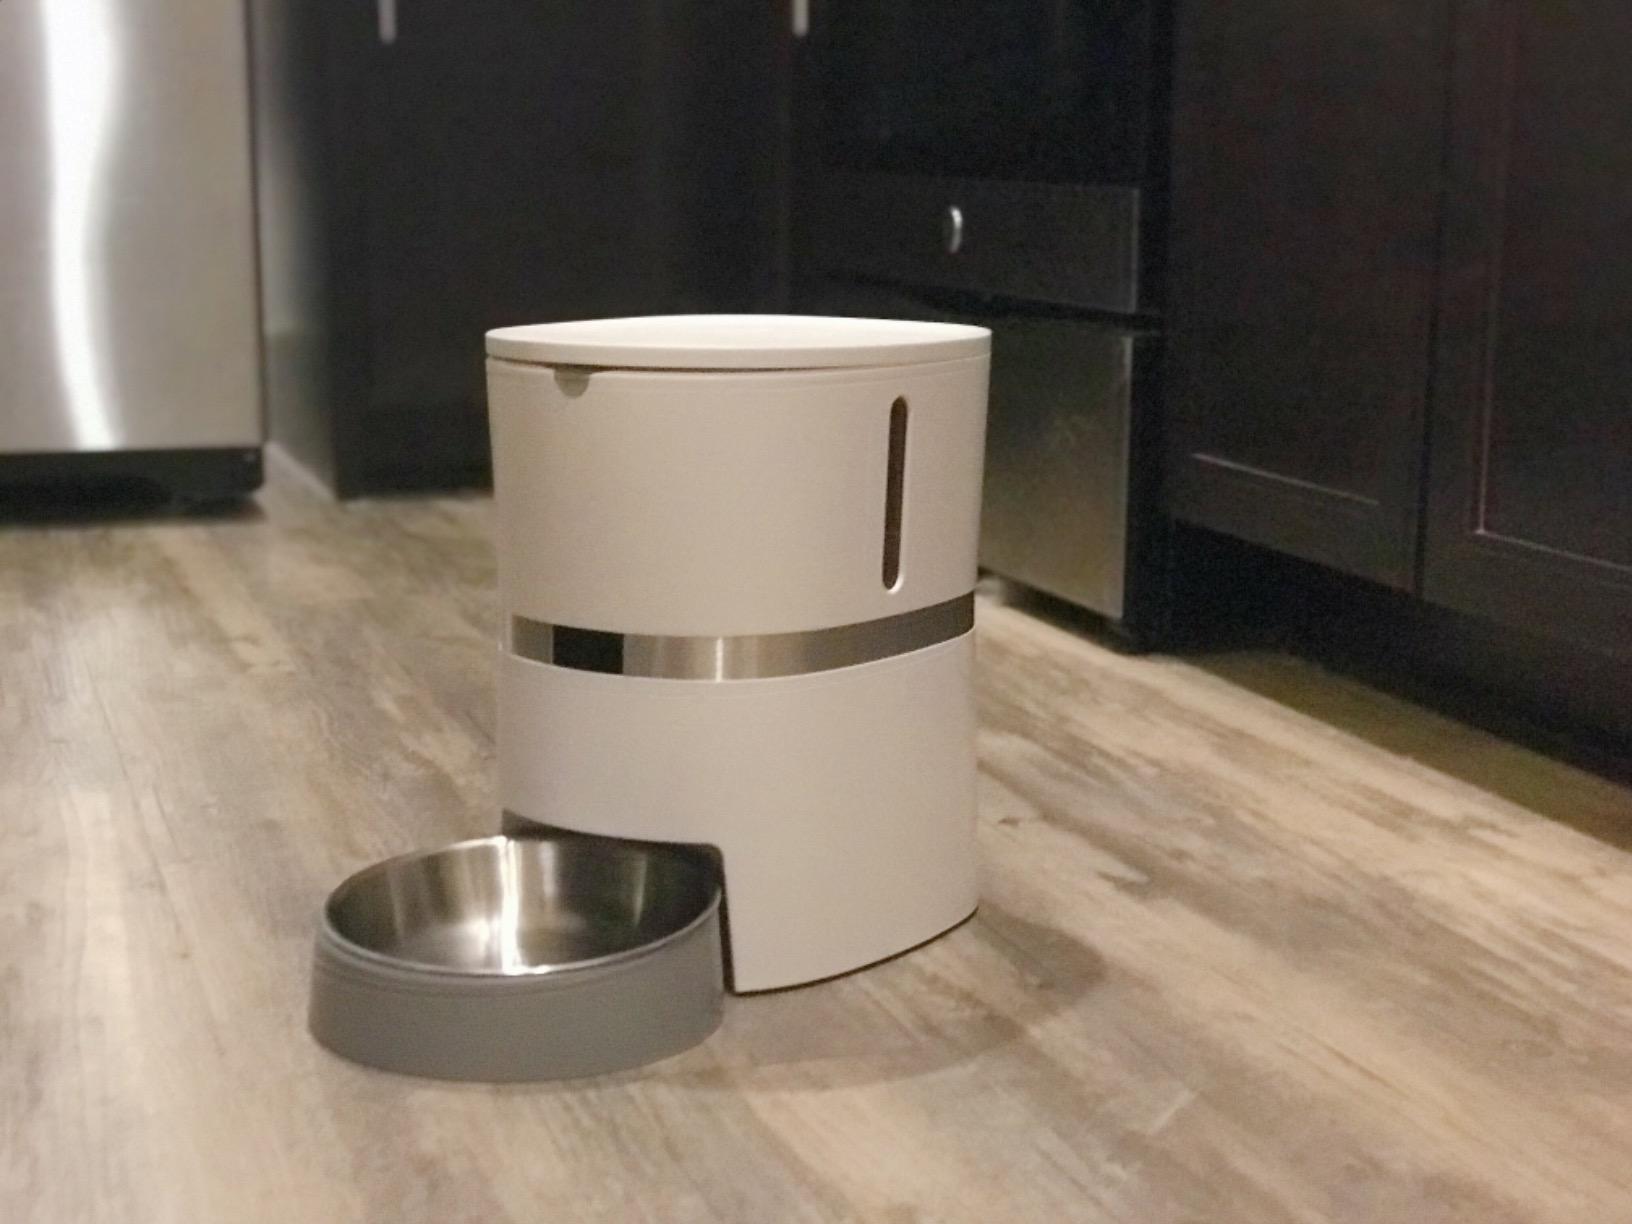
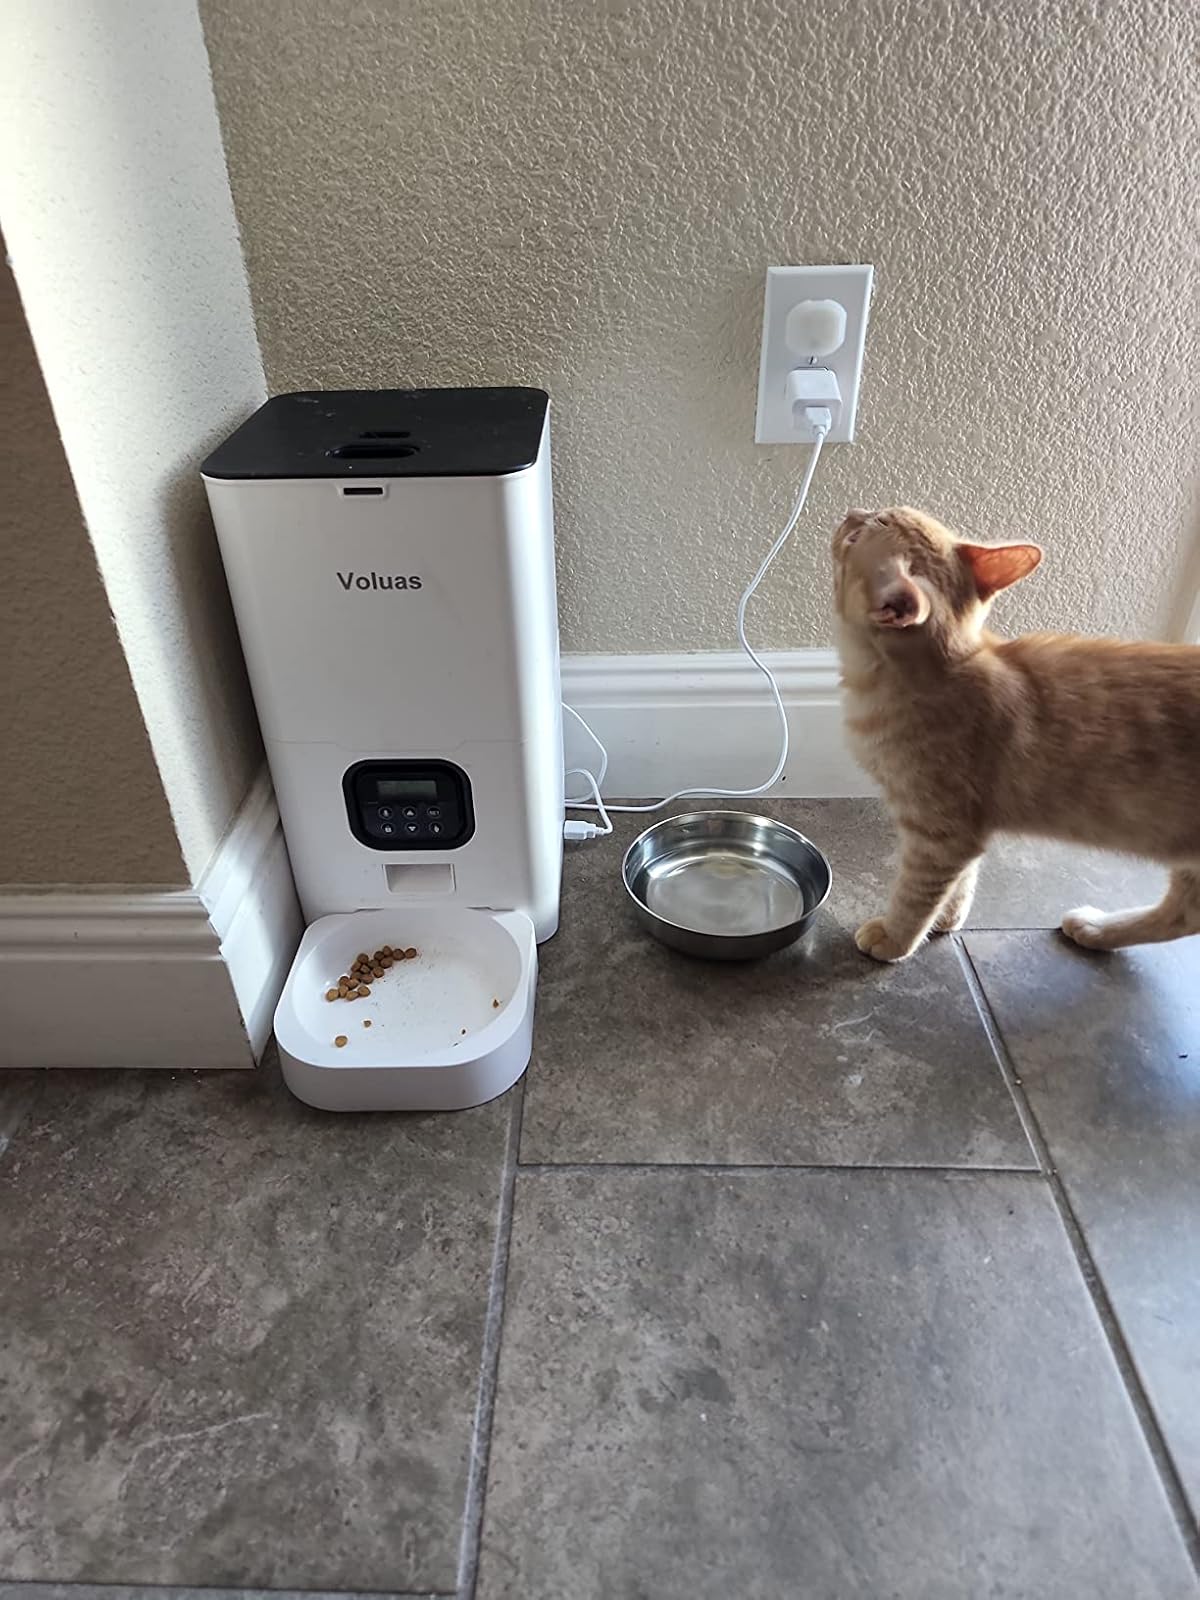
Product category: items_feeder
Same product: no